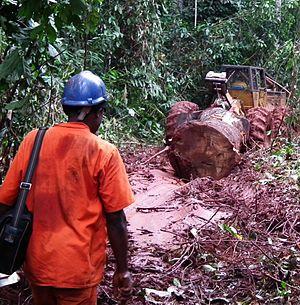
Employé protégé par ses équipements de protection individuel (EPI) dans une exploitation forestière à l'Est du Cameroun.
La forêt du Cameroun est le deuxième massif forestier le plus important d'Afrique après celui de la République Démocratique du Congo. Soit environ 22,5 millions d'hectares. Elle occupe le cinquième rang africain du point de vue de la diversité biologique.